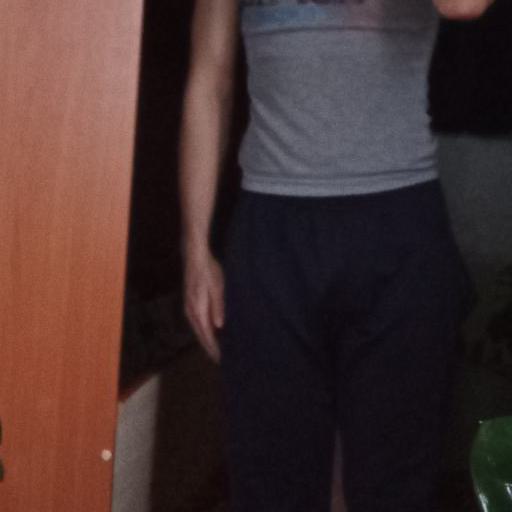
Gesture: no_gesture